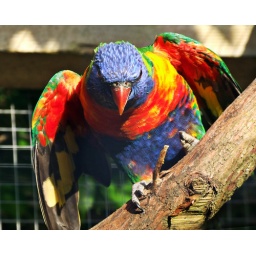
Mildred is a Rainbow Lorikeet, he was showing me his wings. Mildred is a boy and George a girl in this family....